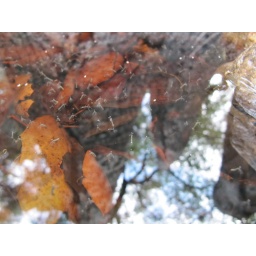
Pool in an old tree was a breeding ground for mosquitoes